Bad Kissingen Airfield

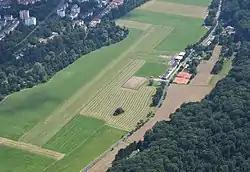

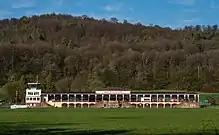
EDFK Tower and Terminal (2017) view from east

Bad Kissingen Airfield is an airfield in Germany, located about 1 mile north of Bad Kissingen in Bavaria. It supports general aviation and light aircraft up to by planes of up to 3,000 kg.